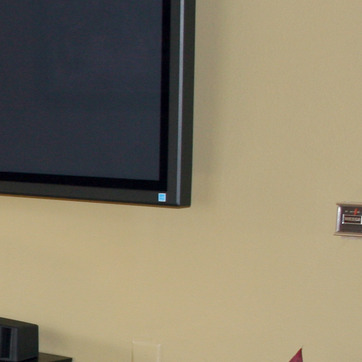
Material: plastic